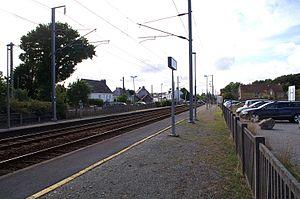
La gare de Landévant, aujourd'hui halte à accès libre, qui accueil les Ter Bretagne de la ligne 12 Lorient-Vannes. On apperçoit les deux abris voyageurs et au fond, en direction de Lorient, le passage à niveau permettant le passage d'un quai à l'autre.
La gare de Landévant est une gare ferroviaire française de la ligne de Savenay à Landerneau, située sur la commune de Landévant, dans le département du Morbihan, en région Bretagne.